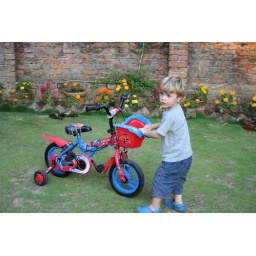
Samuel playing with Parigyan's bike at Suren Thami's house at a party on Saturday, May 31, 2008, in Kathmandu, Nepal.